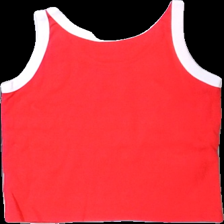
View: back
Type: Tank top
Category: Children
Brand: Nike
Colors: Pink, White
Material: 100% cotton
Pattern: Logo print
Cut: Regular
Size: 152
Season: Summer
Damage location: middle center
Price range: 50-100
Recommended usage: Reuse
Description: rosa linne med logga fram